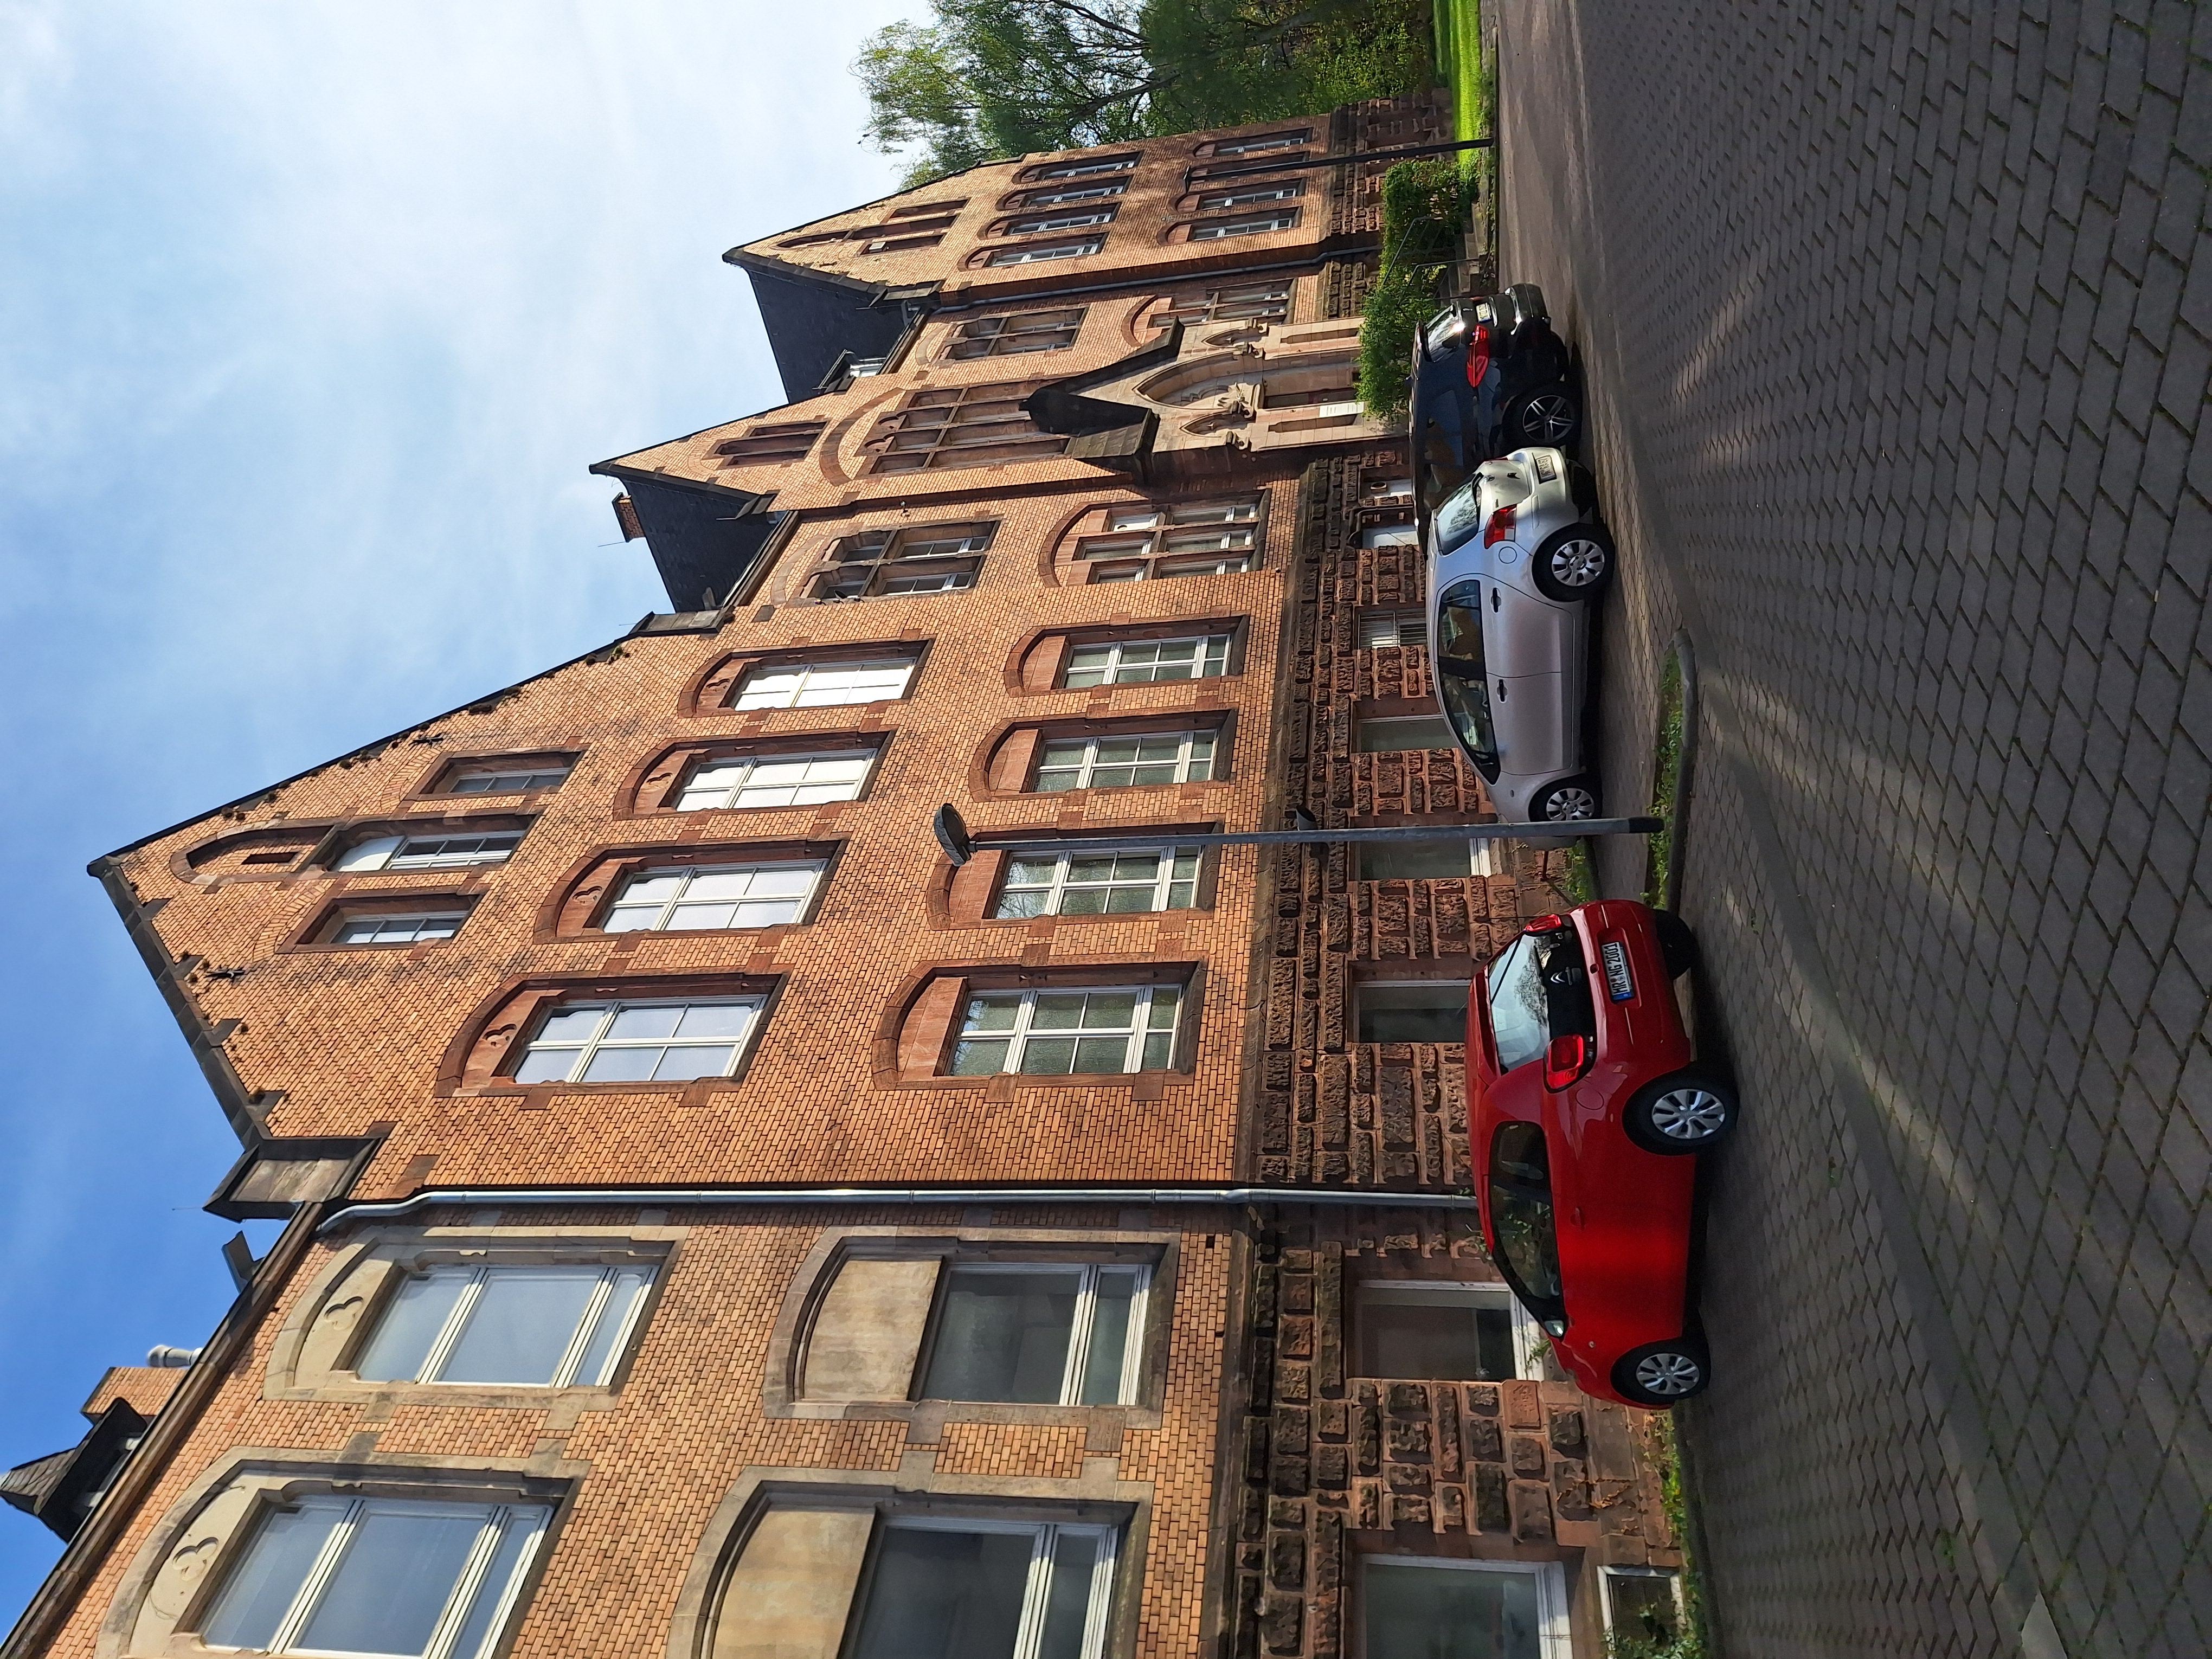
Building: Robert-Koch-Straße 6